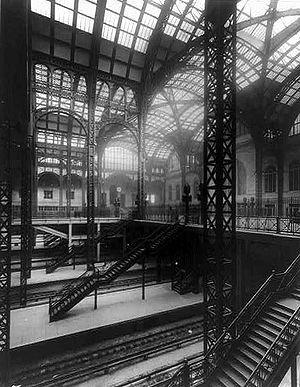
Pennsylvania Station Ã New York, vers 1911
La Pennsylvania Station, également connue sous le nom de New York Penn Station ou Penn Station, est la principale gare ferroviaire interurbaine de New York et la plus fréquentée de l' hémisphère occidental, desservant plus de 600000 passagers par jour de semaine en 2019. Penn Station est à Midtown Manhattan, près de Herald Square, de l' Empire State Building, de Koreatown et de Macy's Herald Square. Entièrement souterraine, la station est située à Midtown South sousMadison Square Garden, entre les septième et huitième avenues, et entre les 31e et 33e rues, avec des sorties supplémentaires vers les rues voisines.